Accession Day tilt

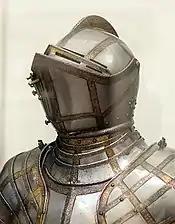
Greenwich armour of Sir James Scudamore, 1590s. Jousting was crucial to Scudamore's reputation at court.

Knights participating in the spectacle entered in pageant cars or on horseback, disguised as some heroic, romantic, or metaphorical figure, with their servants in fancy dress according to the theme of the entry. A squire presented a pasteboard pageant shield decorated with the character's device or "impresa" to the Queen and explained the significance of his disguise in prose or poetry. Entrants went to considerable expense to devise themes, order armour and costumes for their followers, and in some cases to hire poets or dramatists and even professional actors to carry out their programmes.